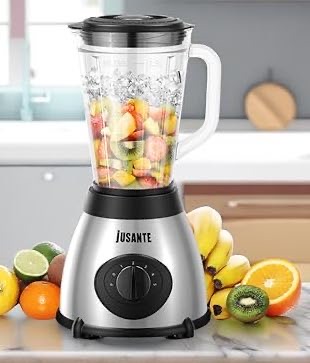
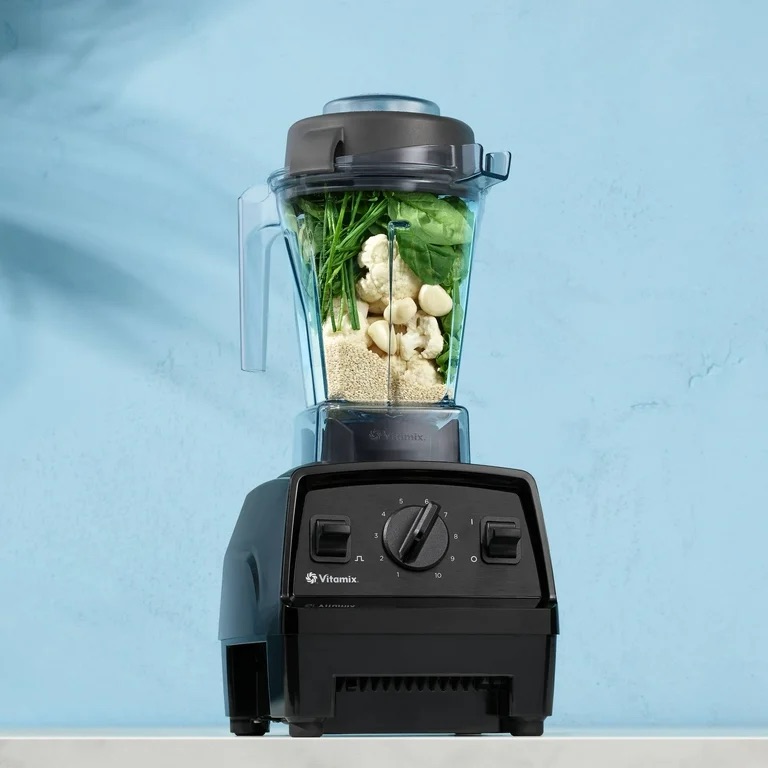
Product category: items_blender
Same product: no